Training and development

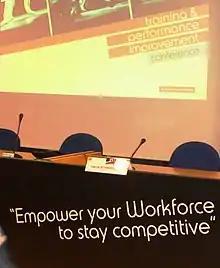
Training and development conference

Both intrinsic and extrinsic motivators associate with employee performance in the workplace. A company's techniques to motivate employees may change over time depending on the current dynamics of the workplace.